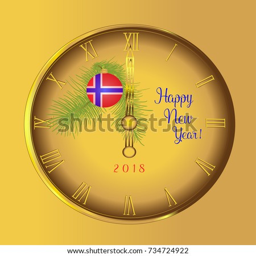
new year clock with the flag